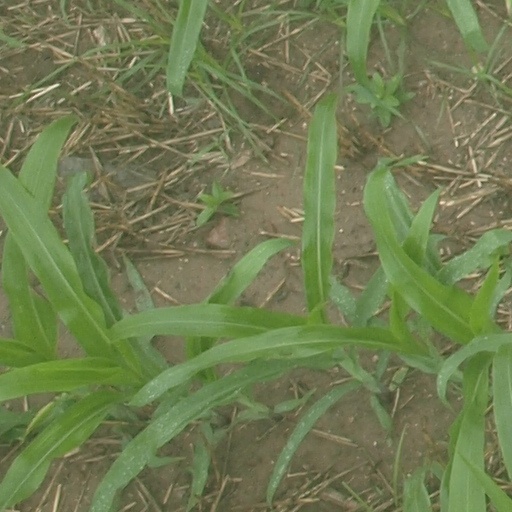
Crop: maize; corn